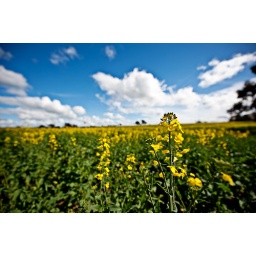
I love the yellow against the blue sky...